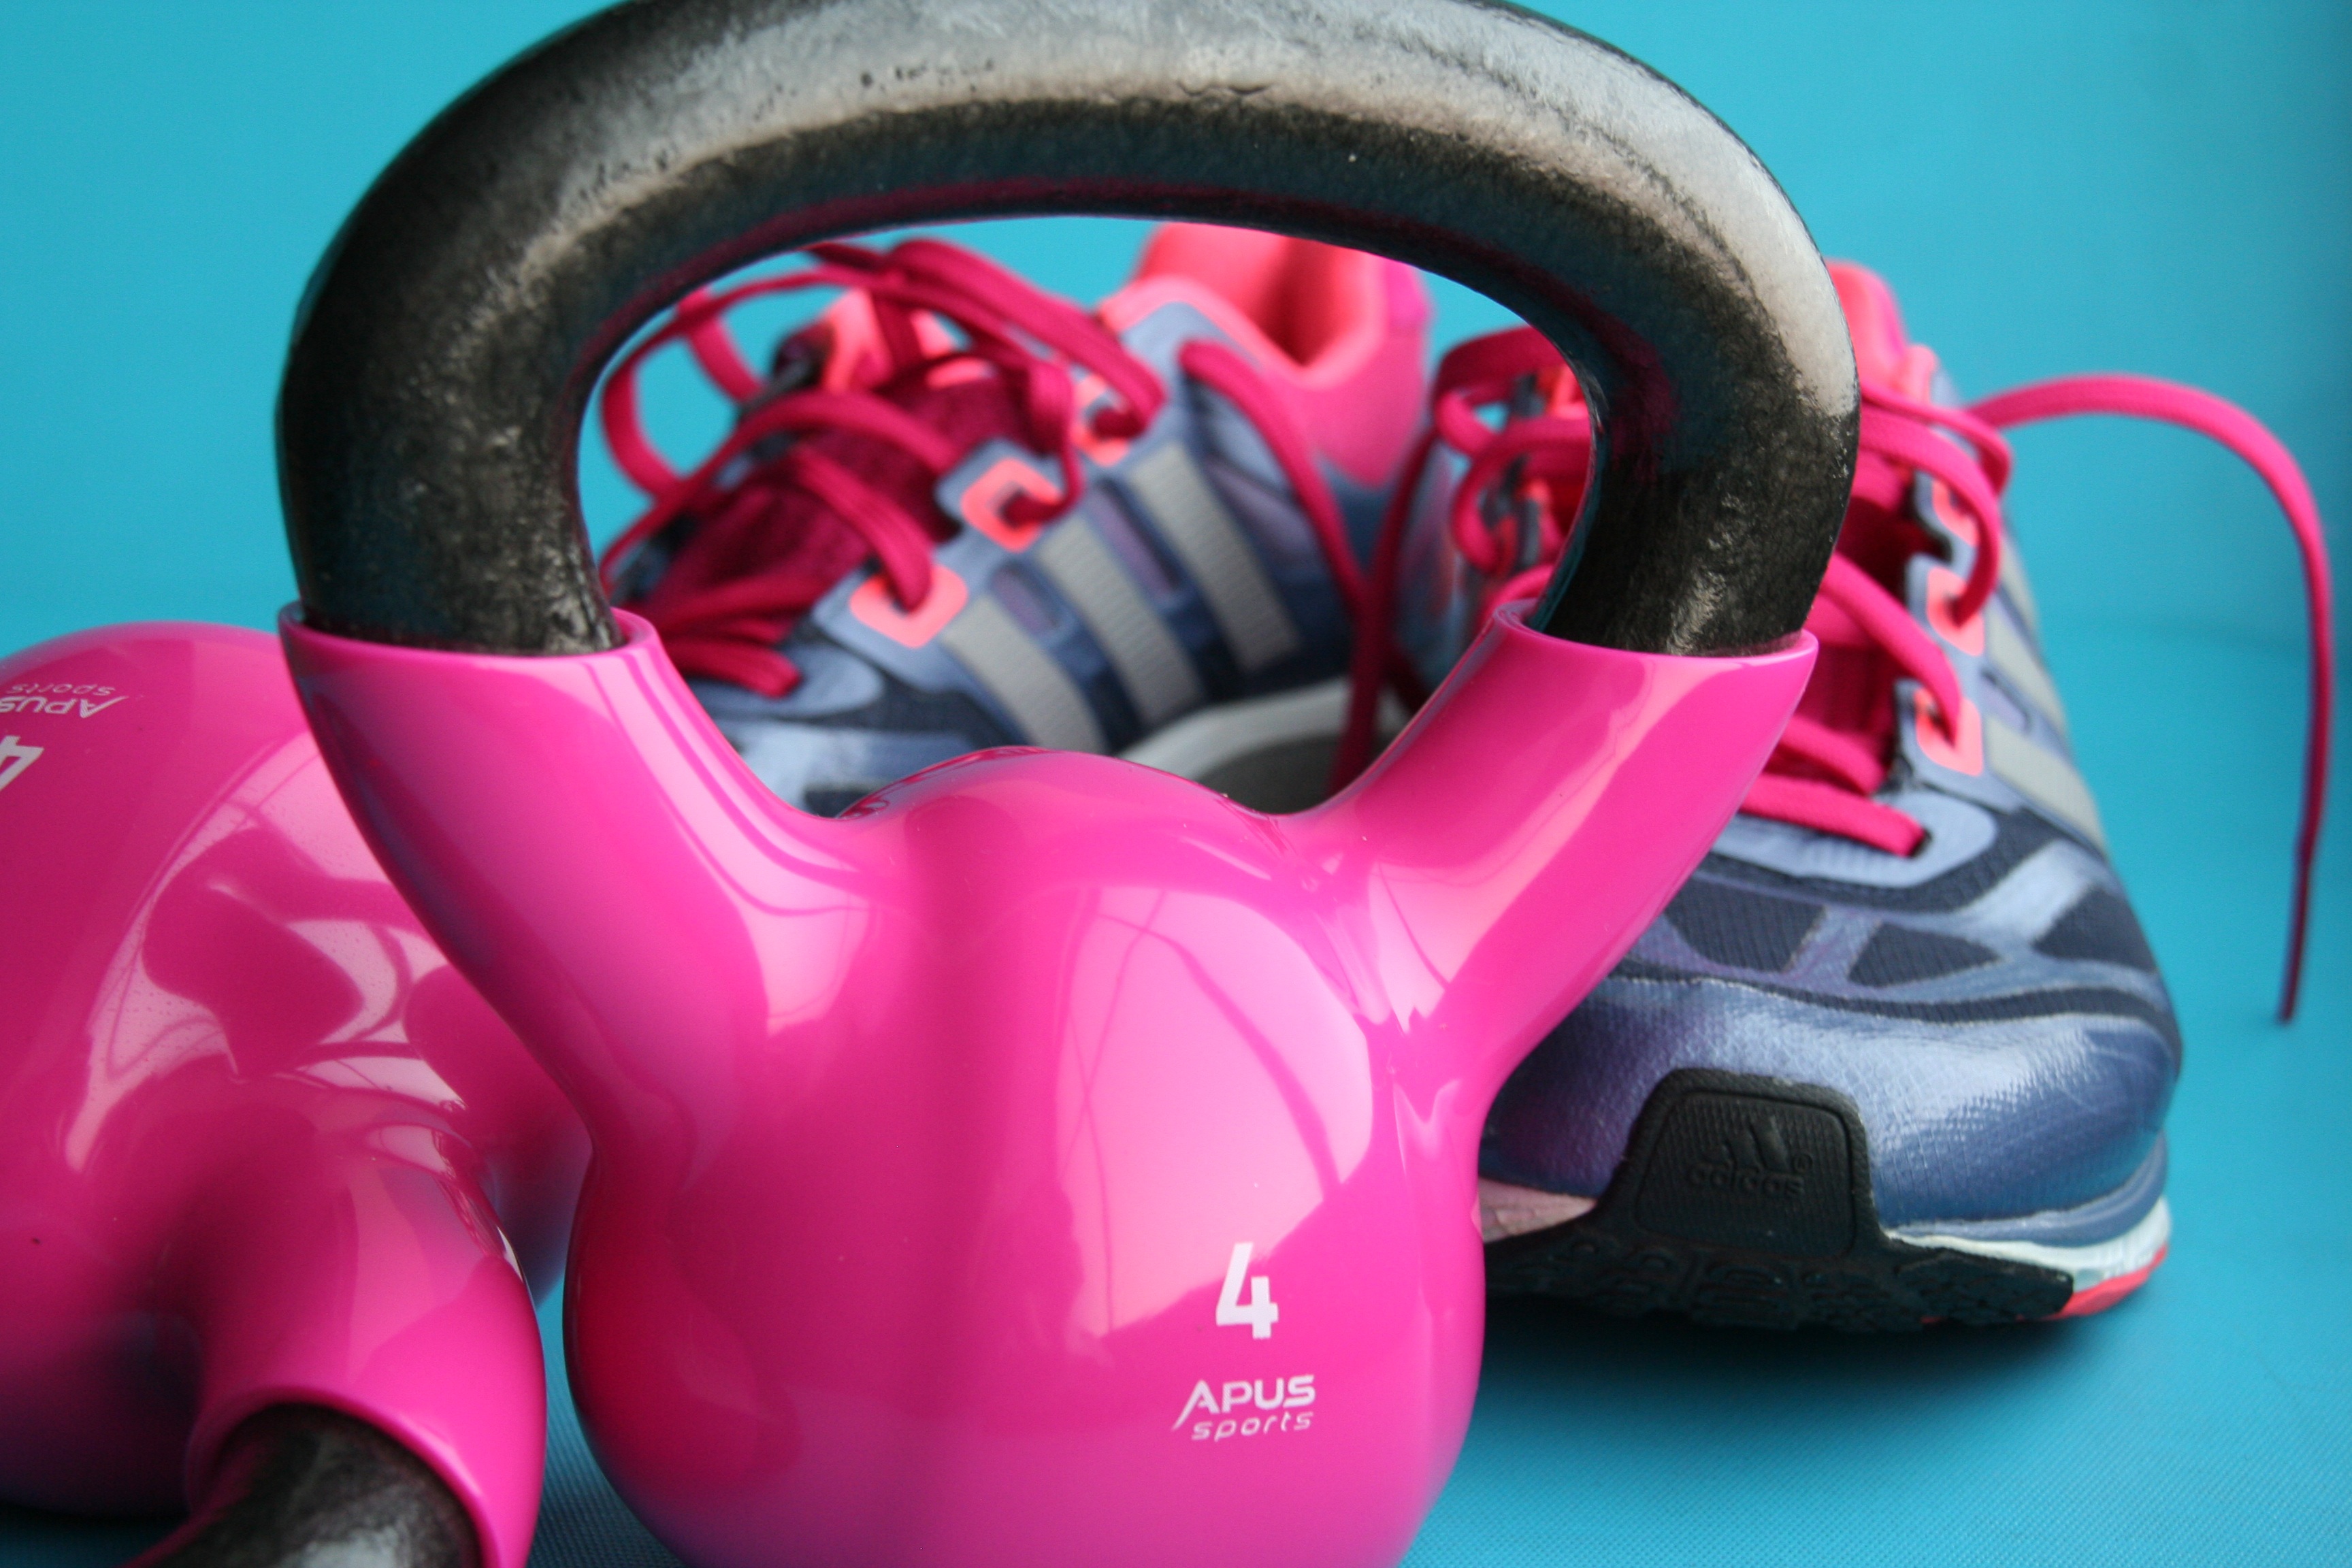
shoe, wheel, gadget, exercise, fitness, gym, footwear, weights, organ, sports shoes, kettlebells